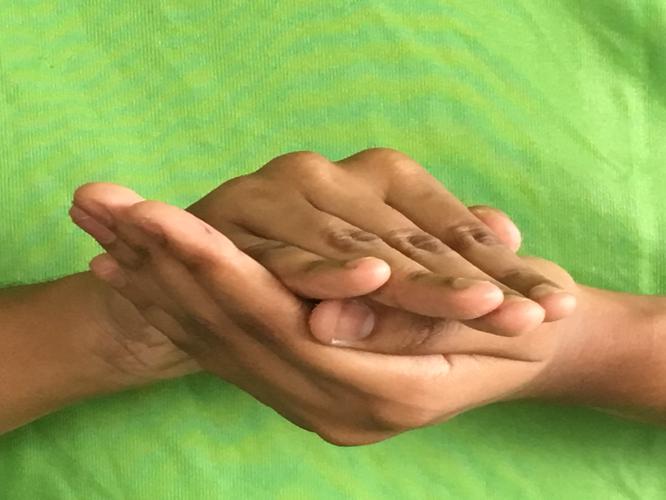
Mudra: Samputa
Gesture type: double_hand